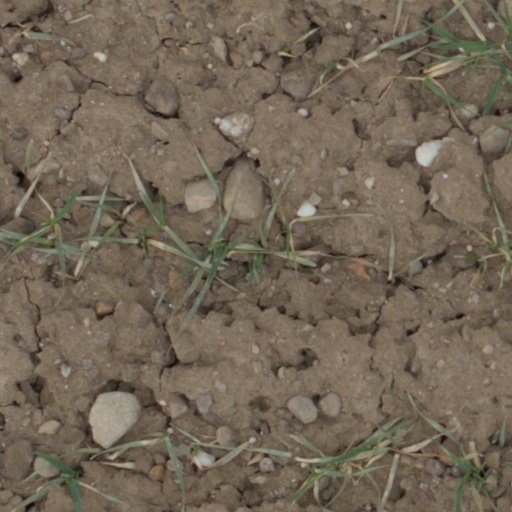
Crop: wheat